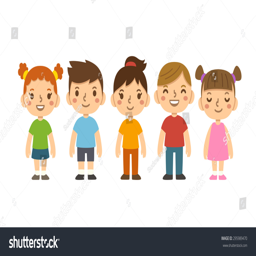
a group of cute cartoon preschool children isolated on white background .